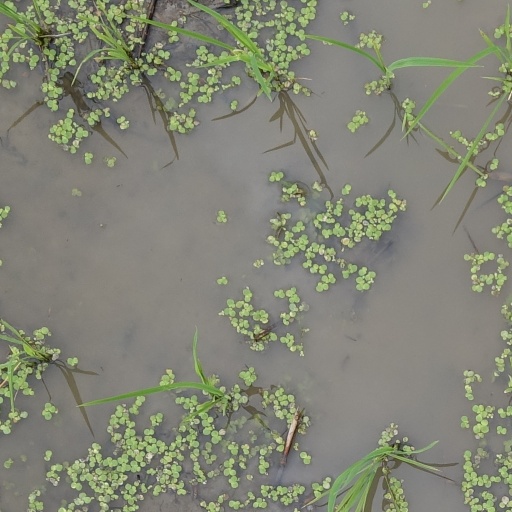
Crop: rice